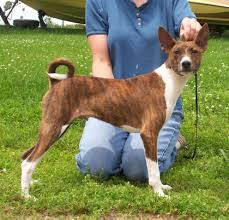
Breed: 243-n000103-basenji